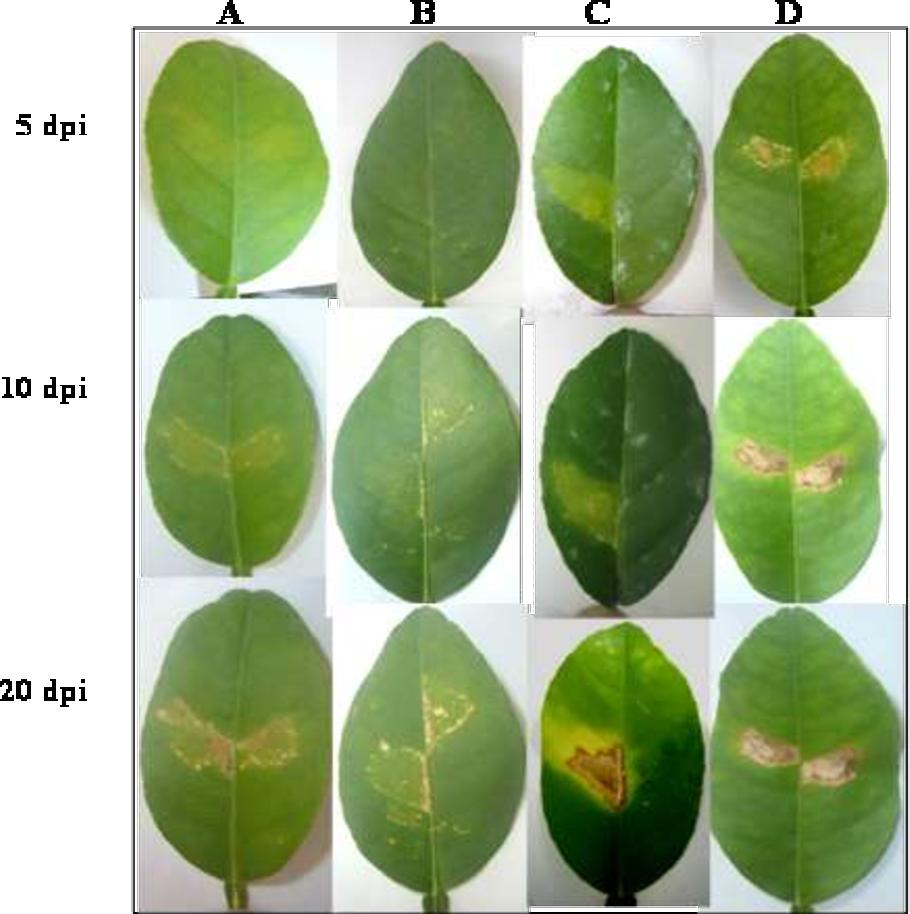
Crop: unknown
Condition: citrus_citrus_canker